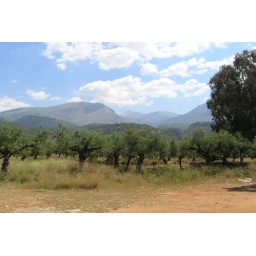
A view towards the Taygetos mountain range from the beach in Kardamili